Alcohol (drug)

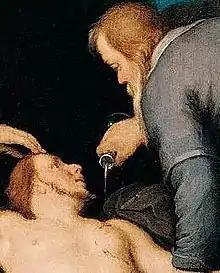
Detail from "The Good Samaritan" by Cornelis van Haarlem (1627) showing the Samaritan pouring oil and wine on the injured man's wounds

Ethanol interacts with cocaine "in vivo" to produce cocaethylene, another psychoactive substance which may be substantially more cardiotoxic than either cocaine or alcohol by themselves.